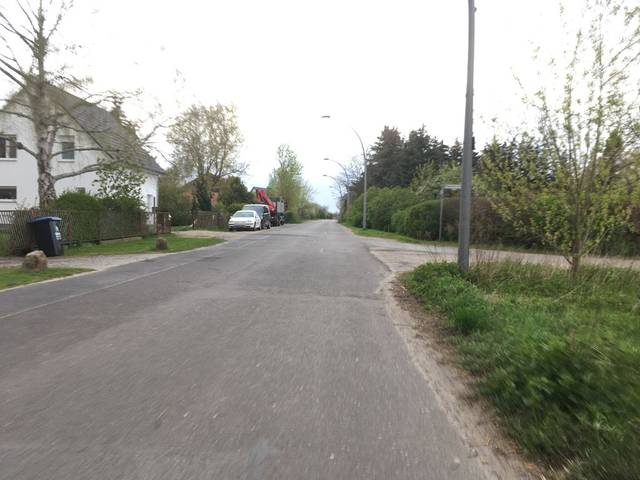
Region: Germany
Coordinates: 52.594, 13.47